Hayley Jones (cyclist)

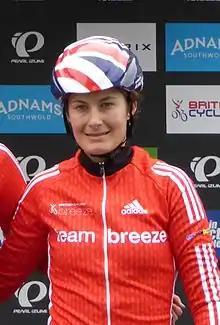
Jones in 2016.

Hayley Louise Jones (born 26 September 1995) is a Welsh racing cyclist, who last rode for UCI Women's Team . From Port Talbot, Jones was a member of the record breaking, gold medal winning, British team pursuit squad at the Juniors world championships in 2013.